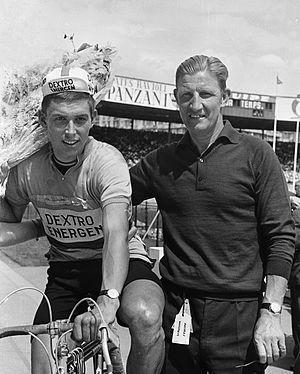
Le Cycliste néerlandais de l'année, est un prix annuel décerné par le Club 48. Il récompense en fin de saison les meilleurs cyclistes néerlandais de l'année. Il est attribué chaque année depuis 1955.
Gerben Karstens, né le 14 janvier 1942 à Leyde, est un coureur cycliste néerlandais. Il a été professionnel de 1965 à 1977.